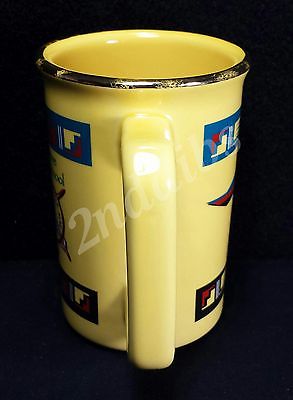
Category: mug